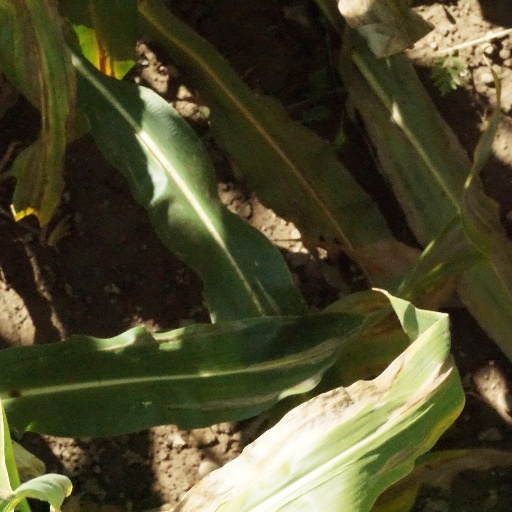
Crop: maize; corn